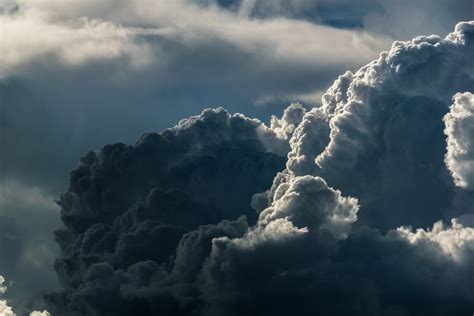
Weather: cloudy or overcast